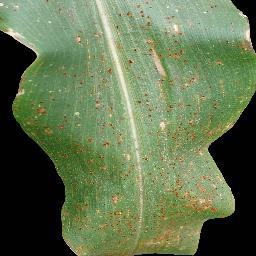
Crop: corn
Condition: (maize)_common_rust